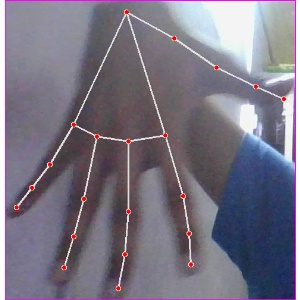
अक्षर: ढ